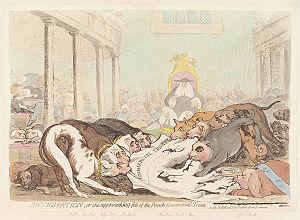
Le traité Eden-Rayneval est un accord de libre-échange signé entre la France et la Grande-Bretagne le 26 septembre 1786, visant à réduire progressivement les droits de douane entre les deux pays.